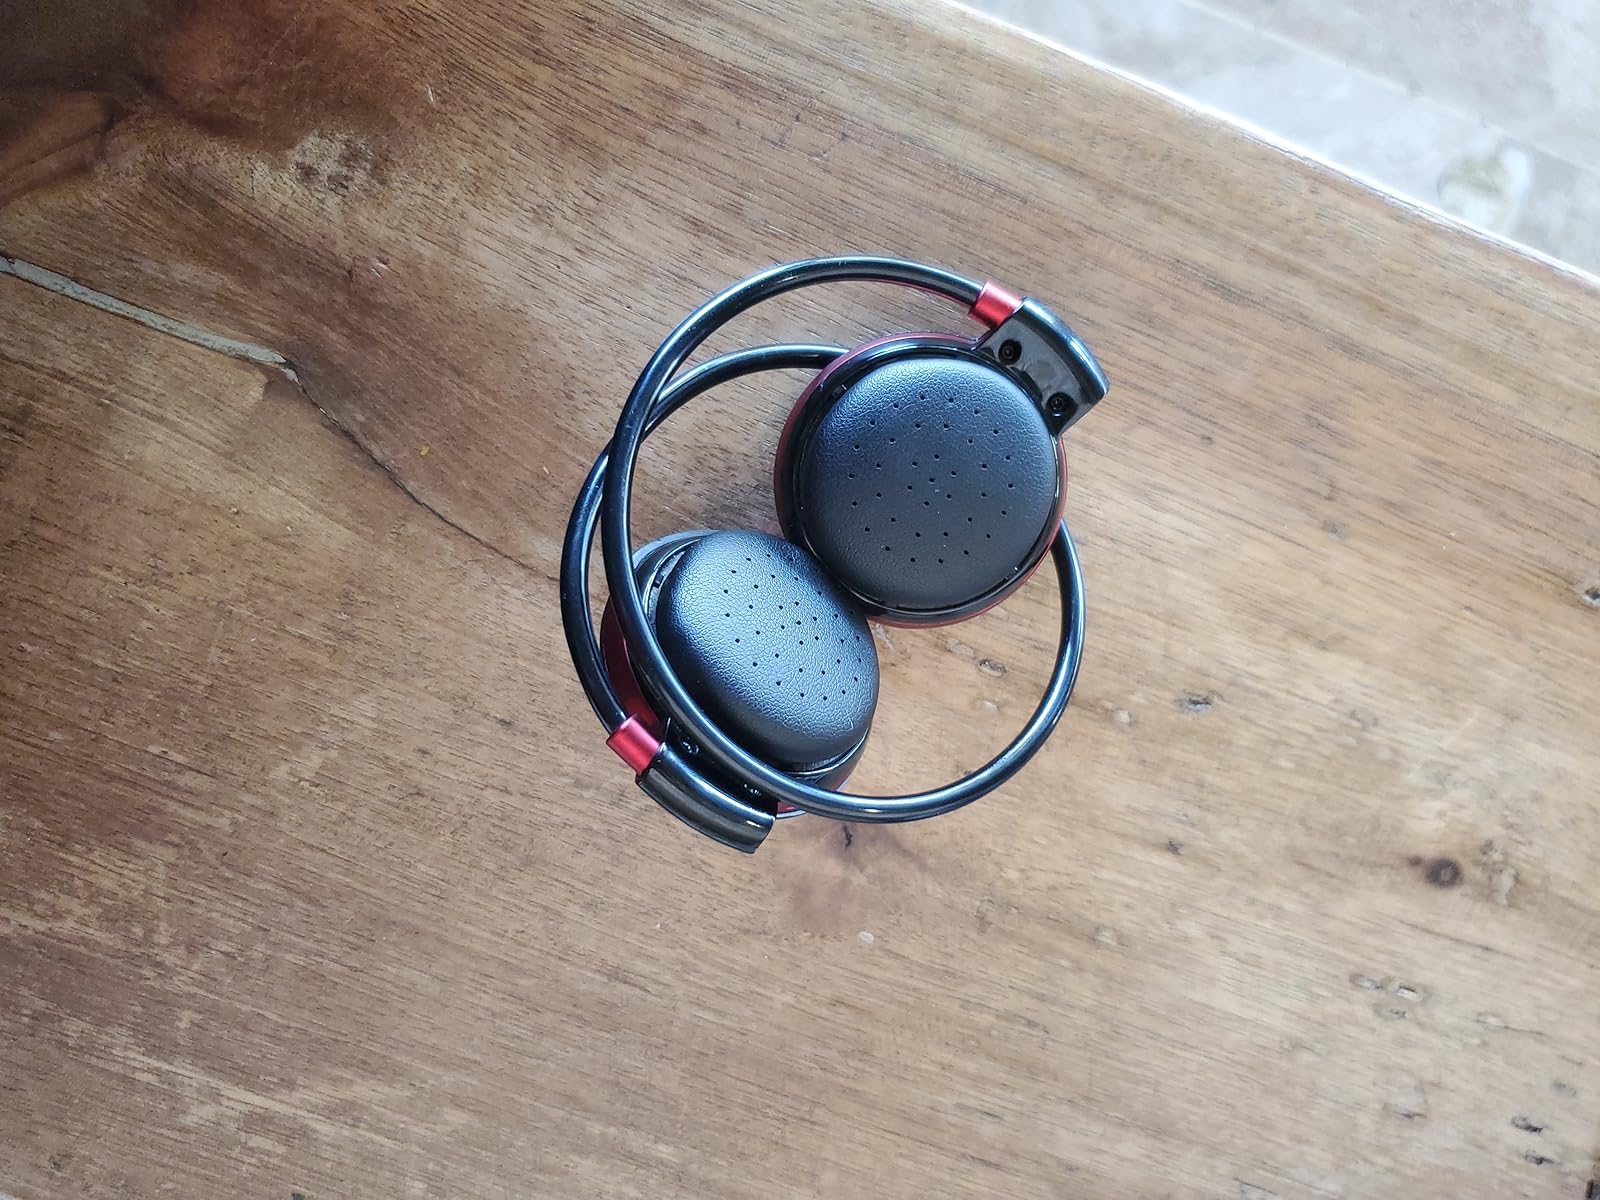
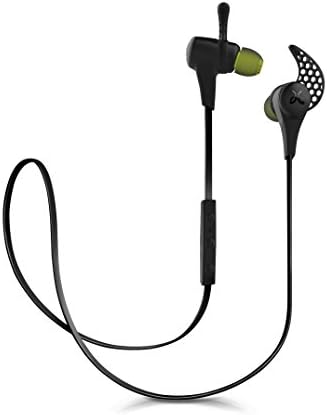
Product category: headphones
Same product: no